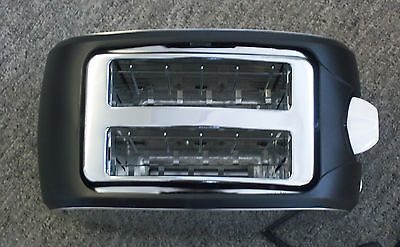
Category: toaster